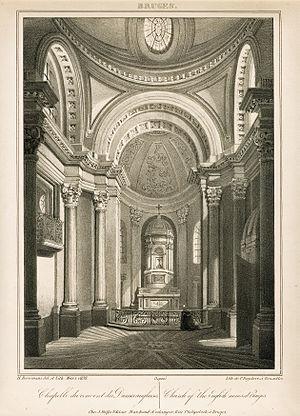
Vue de l'intérieur du Couvent Anglais à Bruges (Belgique). Lithographie de 1838 par Henri Borremans, parue dans Album Pittoresque de Bruges (Bruges, 1837-1840).